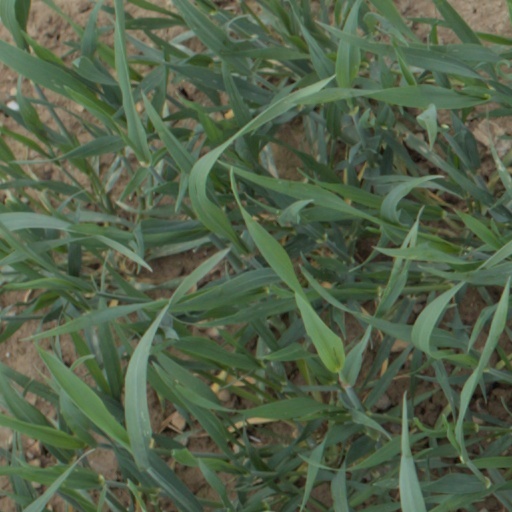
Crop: wheat